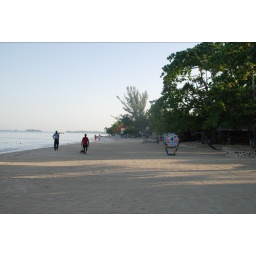
7 miles sugary white sand in front of Coco La Palm resort